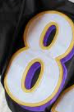
Number: 8